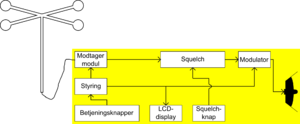
Skanner (radio) / Opbygningen af en skanner
Principskitse af skanner.
Principskitse af en radioskanner
En radioskanner – også kendt som politiskanner, frekvensskanner eller i udvalgte kredse blot skanner, er en hardwareenhed, der er beregnet for afsøgning af frekvensområder og modtagelse af bølgebåren kommunikation.